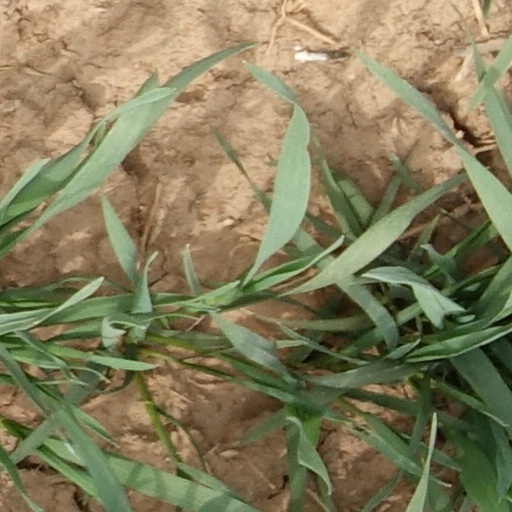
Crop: wheat